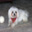
Label: dog